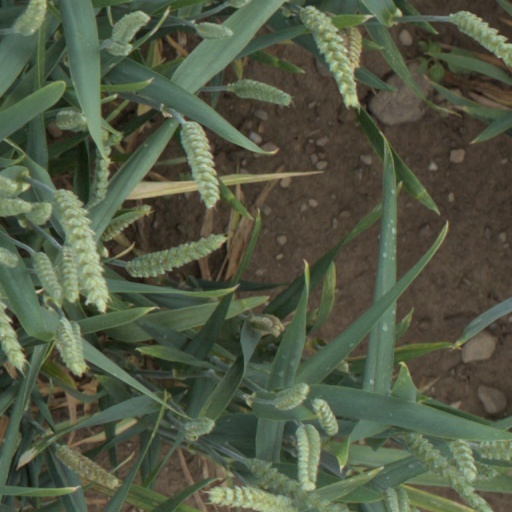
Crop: wheat